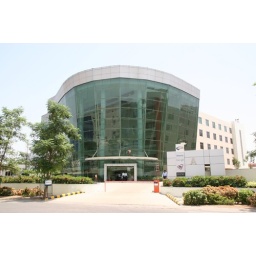
An office building in Hitec City Hyderabad